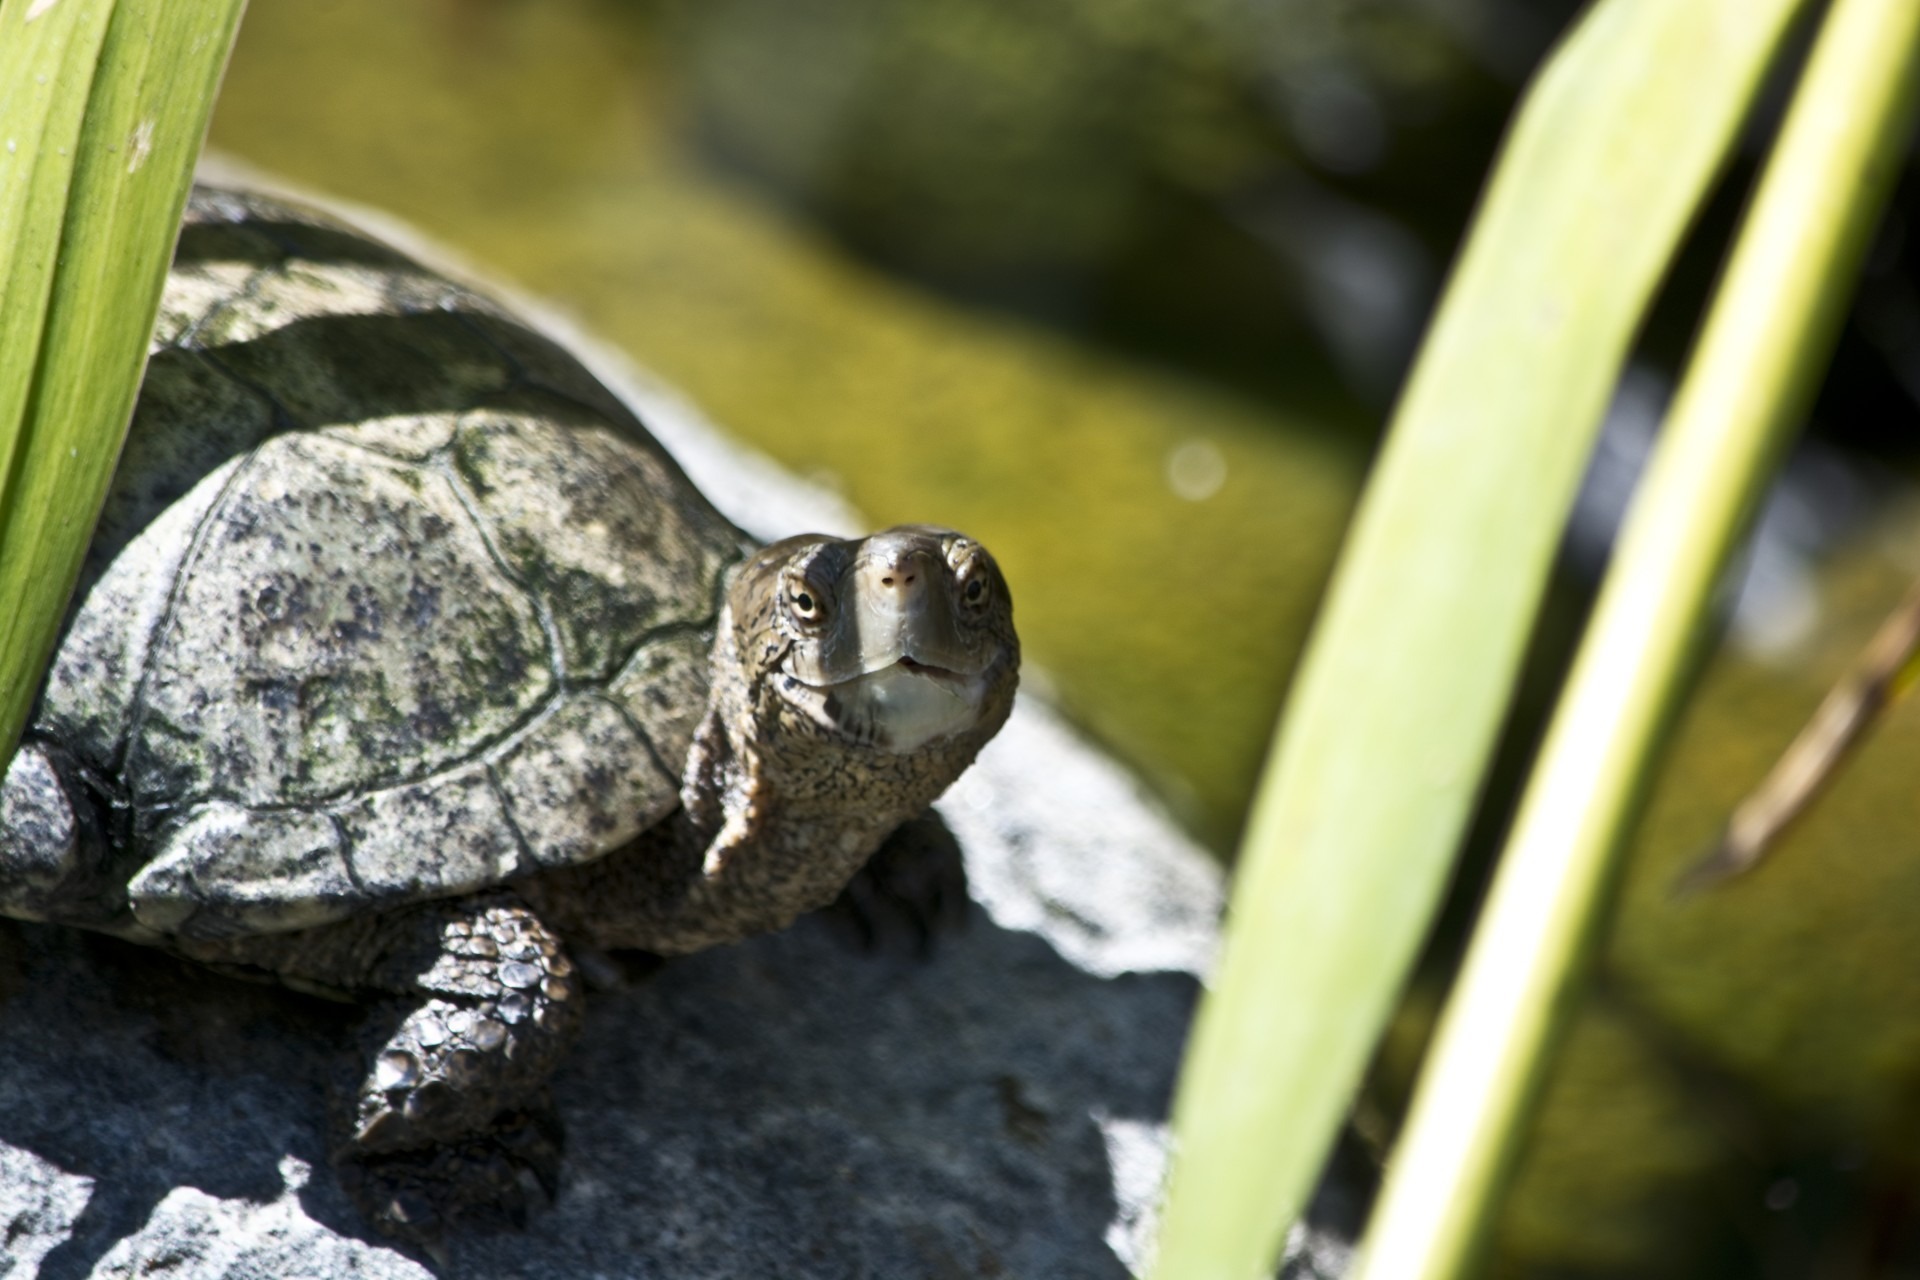
nature, wilderness, animal, wildlife, wild, environment, green, turtle, reptile, amphibian, fauna, outdoors, zoology, tortoise, vertebrate, species, emydidae